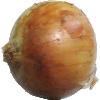
Label: white_onion